Night at the Crossroads

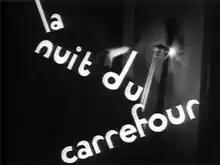
Title card from the film

Night at the Crossroads is a 1932 French crime film by Jean Renoir, based on the novel of the same title (known in English as "Maigret at the Crossroads") by Georges Simenon and starring Renoir's brother Pierre Renoir as Simenon's popular detective, Inspector Maigret.